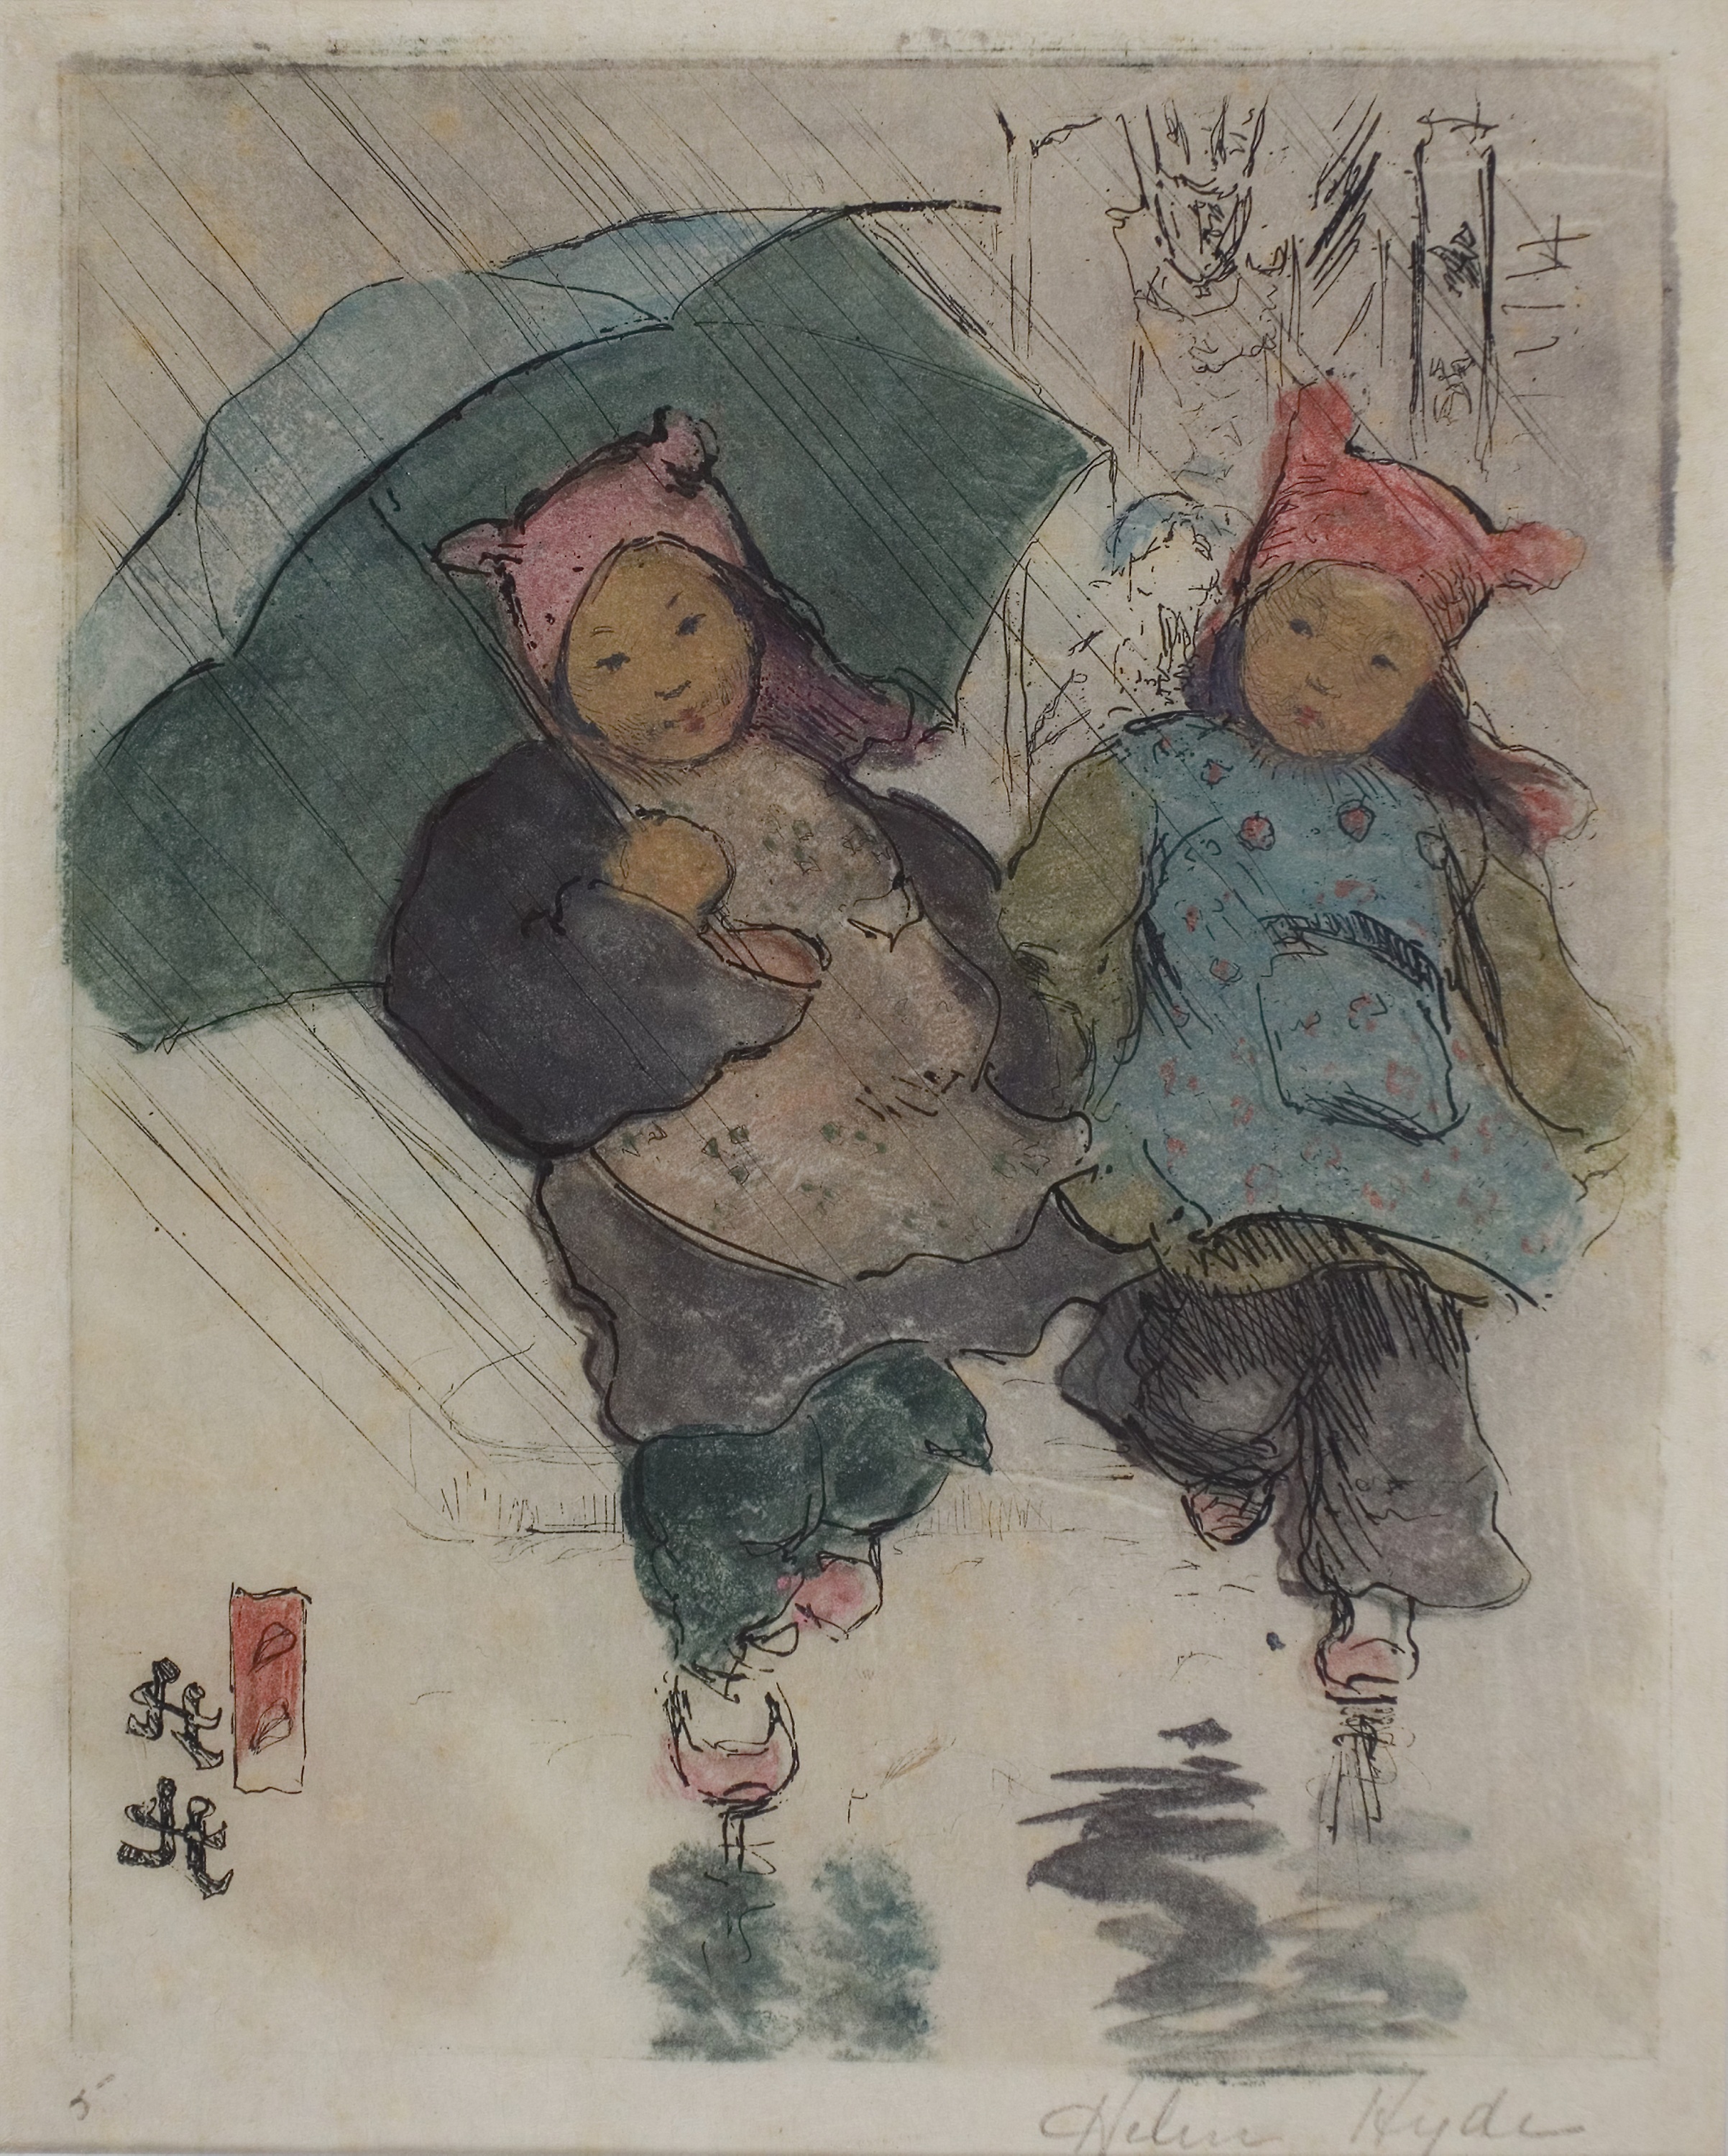
painting, art, watercolor paint, paint, illustration, artwork, visual arts, drawing, modern art, portrait, child